Israel Tal

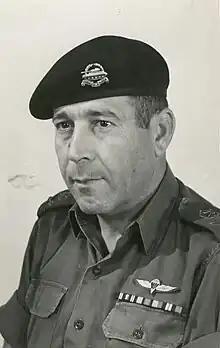

Israel Tal (13 September 1924 – 8 September 2010), also known as Talik (Hebrew: טליק), was an Israel Defense Forces (IDF) general known for his knowledge of tank warfare and for leading the development of Israel's Merkava tank.